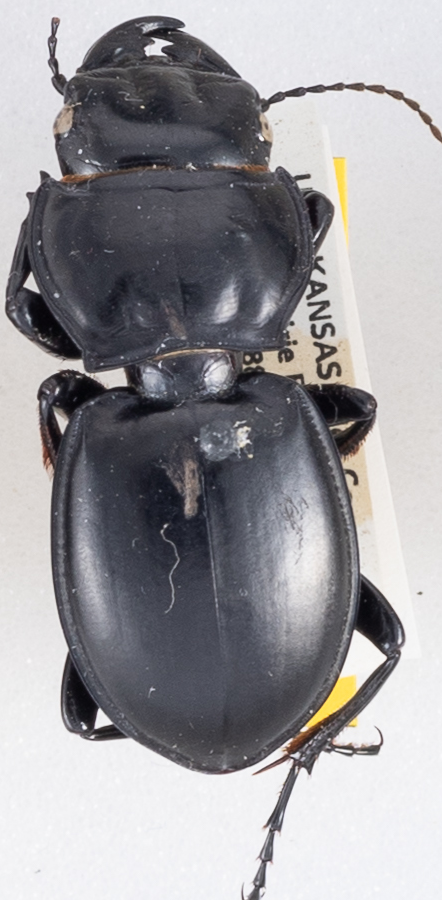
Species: Pasimachus californicus
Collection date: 2018-06-04
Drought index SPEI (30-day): -1.69
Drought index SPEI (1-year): -1.28
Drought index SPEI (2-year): -0.71